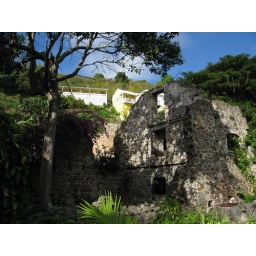
that's the plantation great house on the hill to the right. the guest house is to the left. the ruins in the foreground were the rum factory.